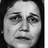
Emotion: sad